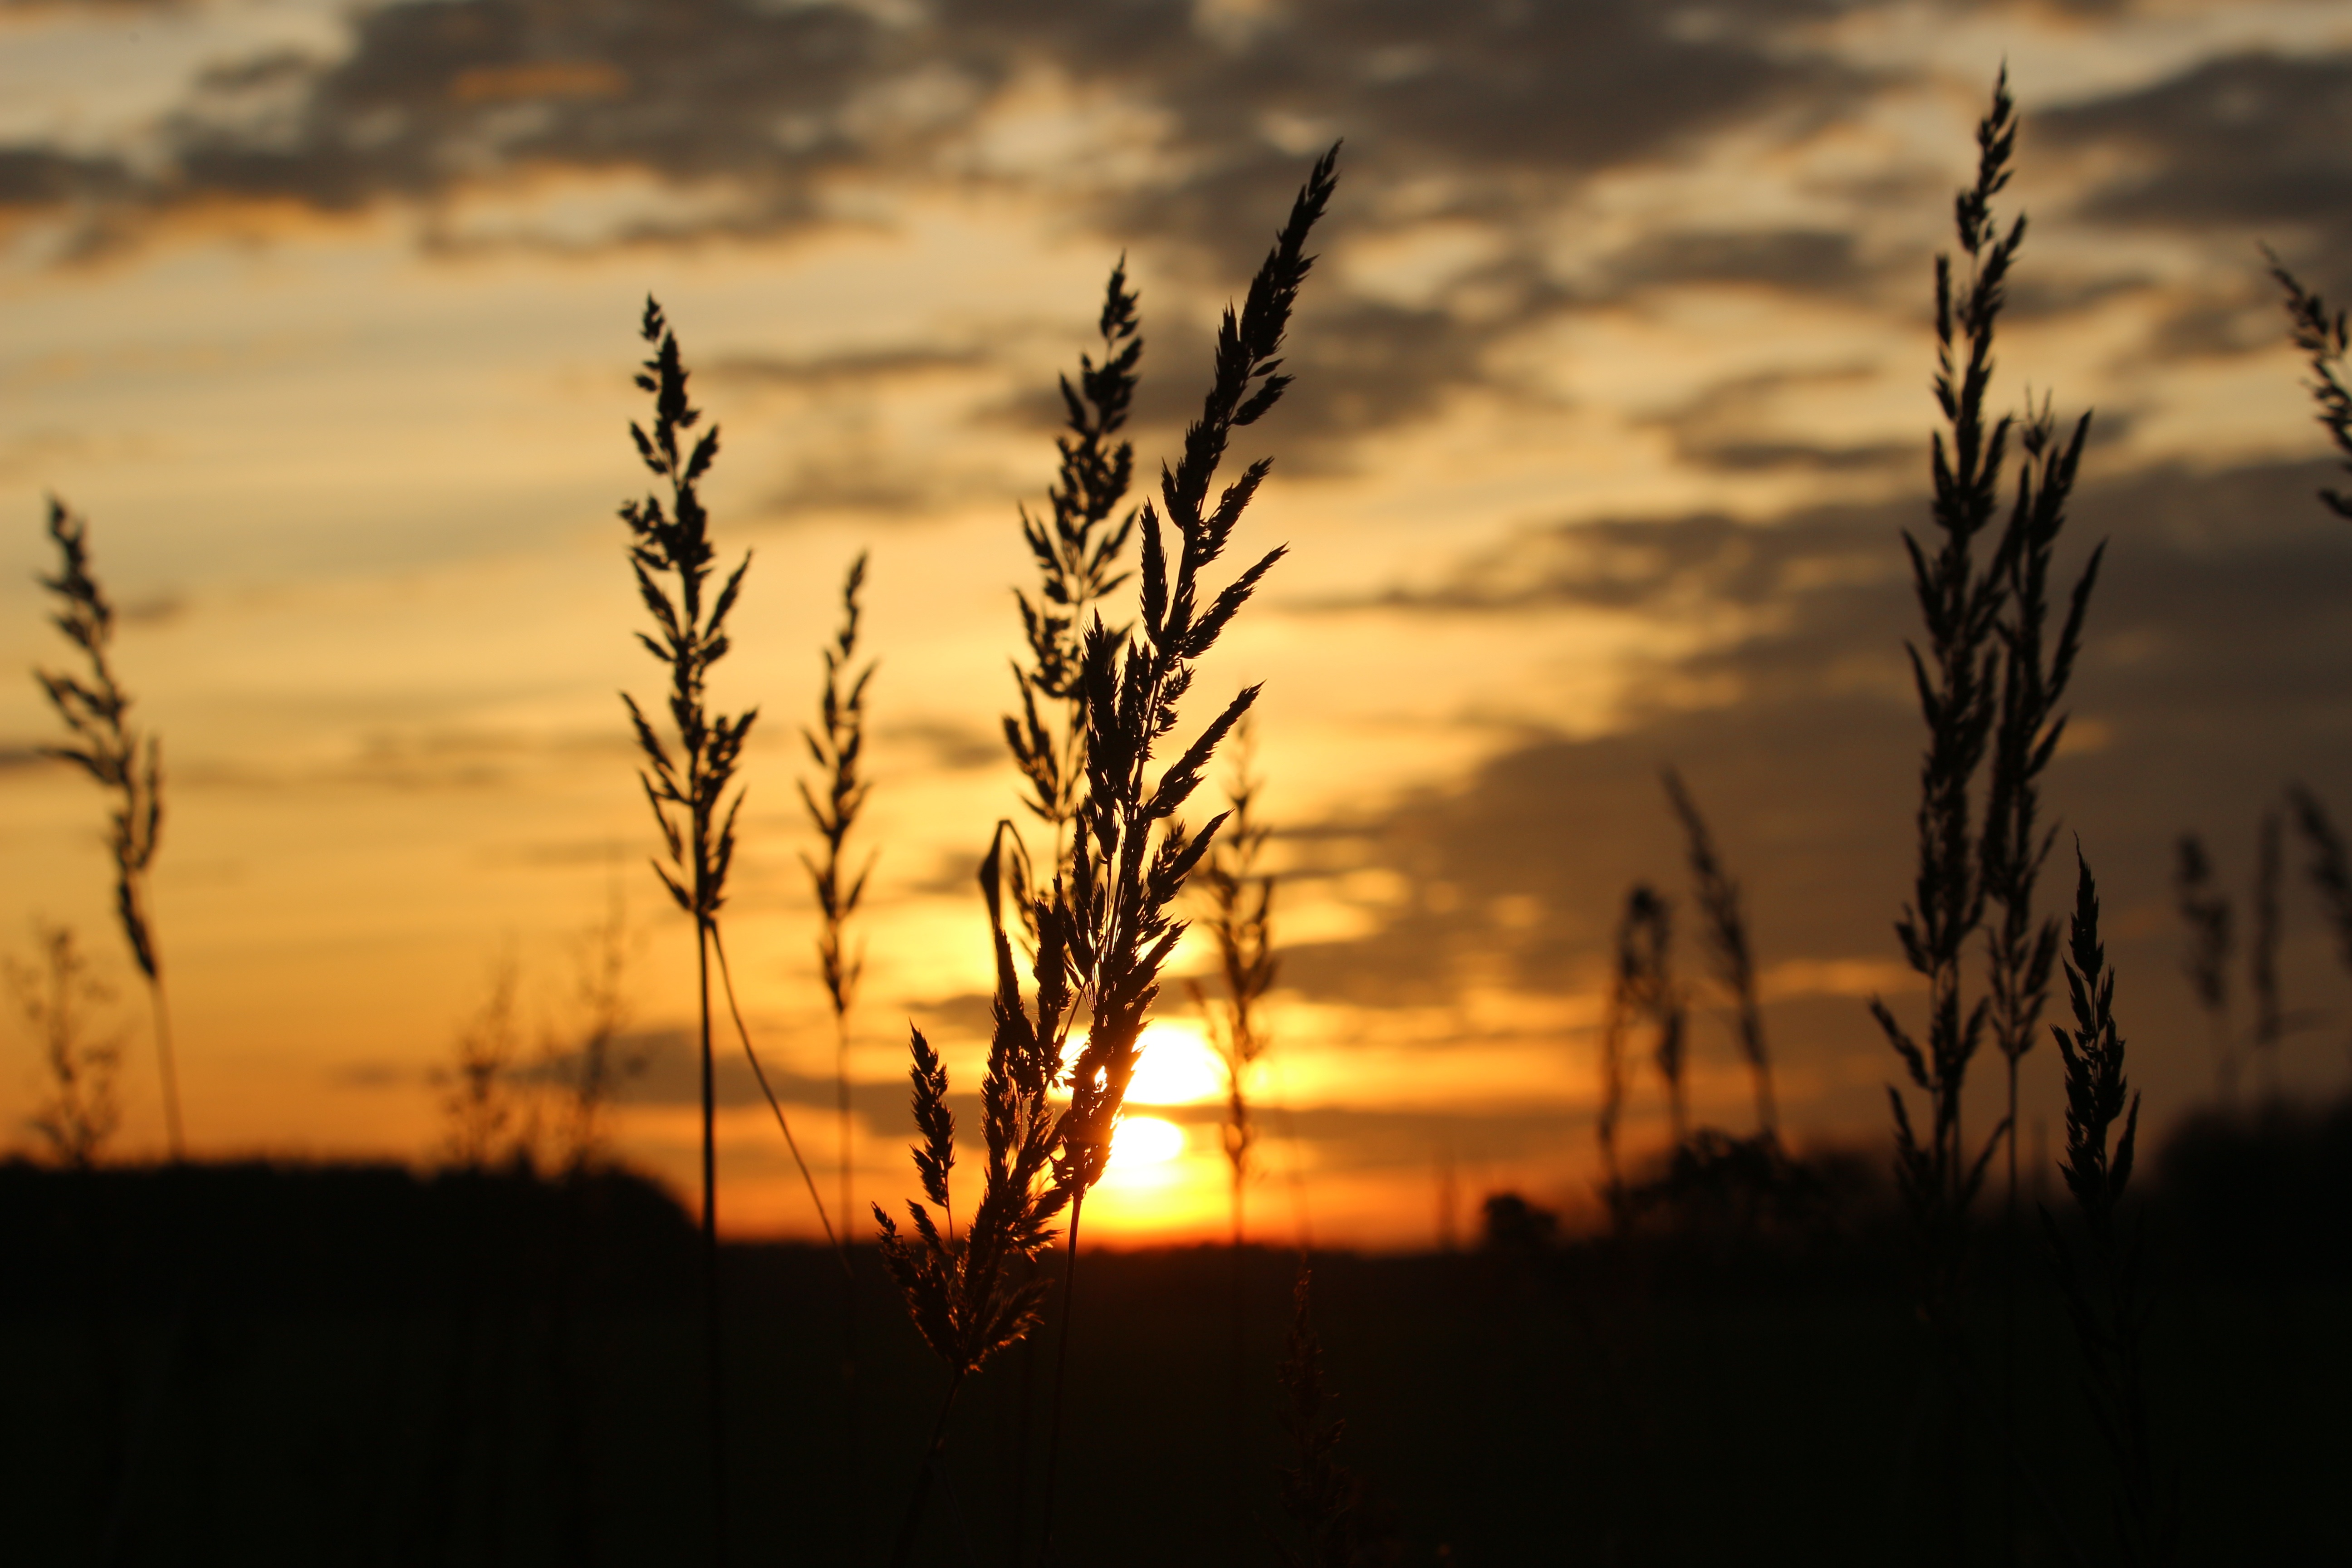
nature, grass, horizon, cloud, plant, sky, sun, sunrise, sunset, field, prairie, sunlight, morning, dawn, dusk, evening, food, agriculture, abendstimmung, evening sky, setting sun, atmospheric phenomenon, grass family